Asari (Mass Effect)

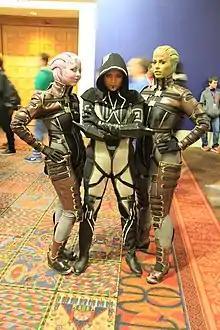
"Mass Effect" fans at PAX South 2015, two of whom cosplayed as asari characters.

The asari's long lifespan makes them comfortable with observation and centuries long planning, and influences their conservative yet convivial attitude toward other species and their belief that their pluralistic worldviews, ideologies and values will inevitably shape the general galactic culture in the long term. In diplomacy, this manifests in a tendency to soft power centrism for the asari, as they seek millennia-spanning investments to maintain stable balances of economic, political, and military power.